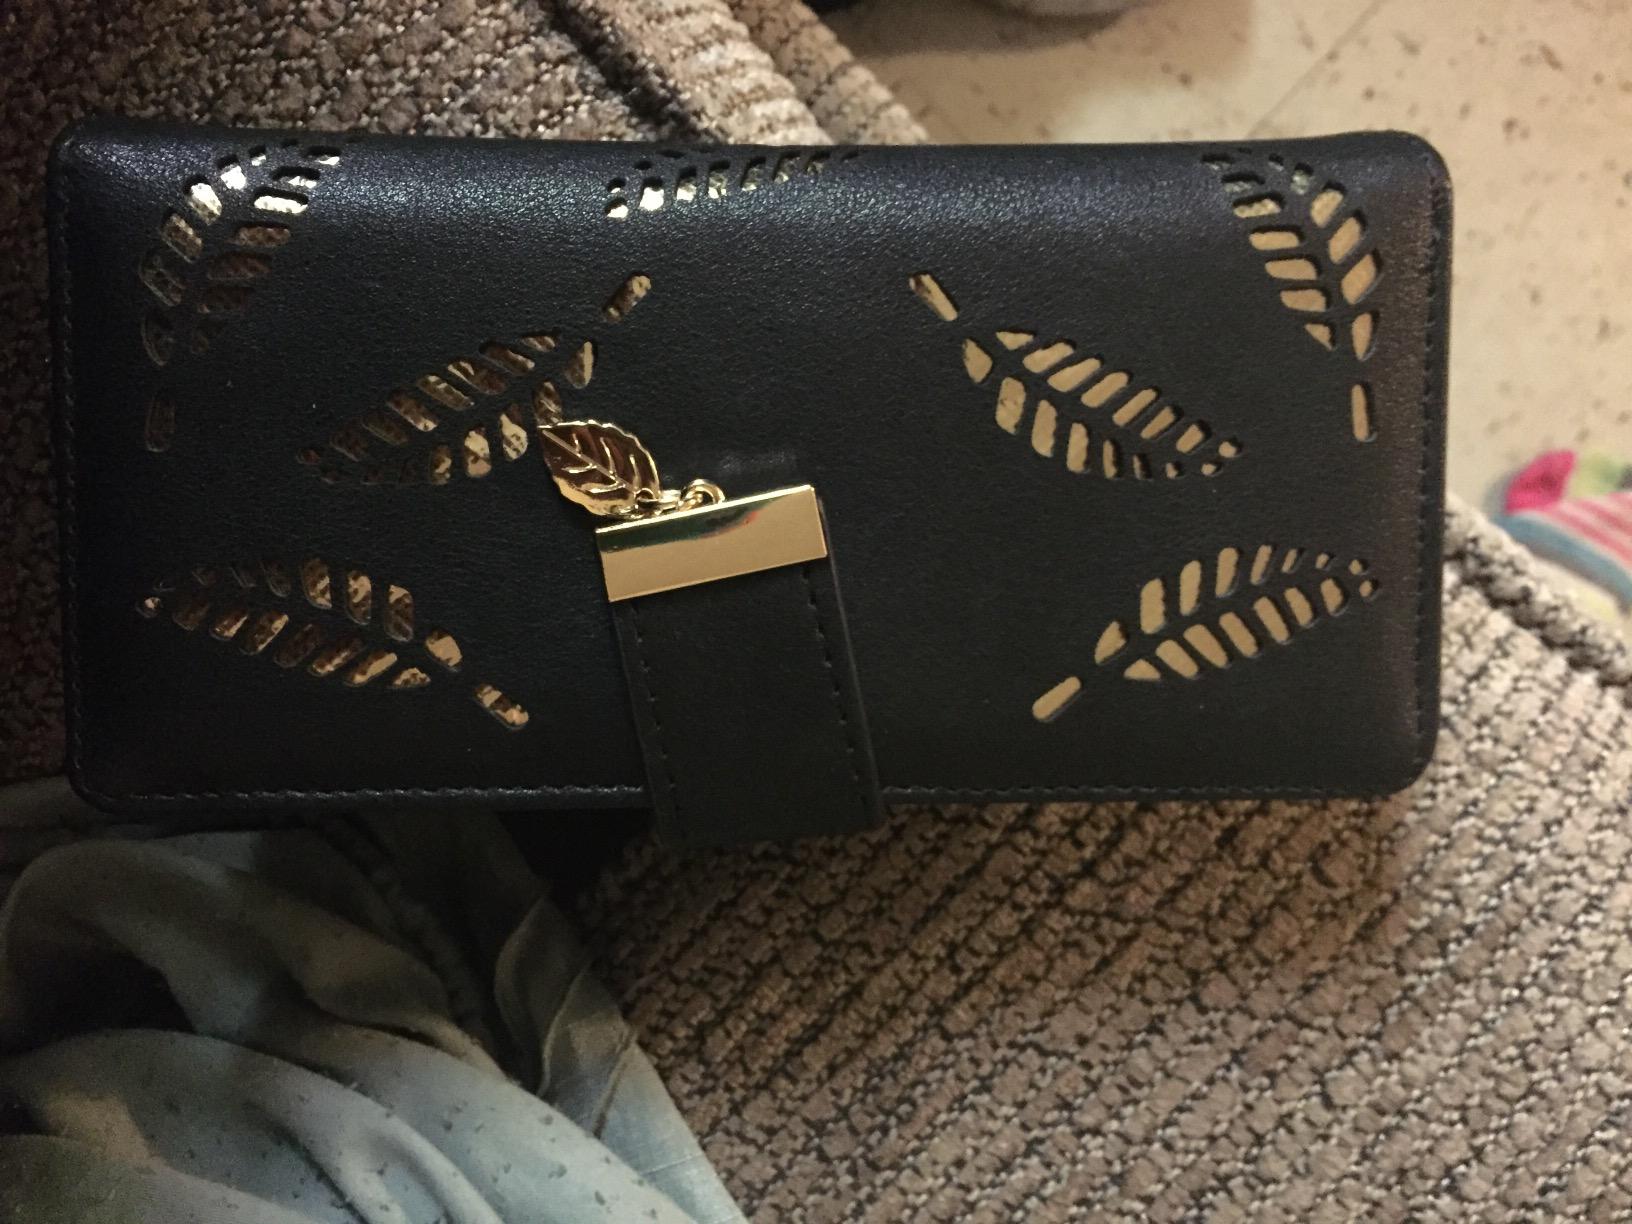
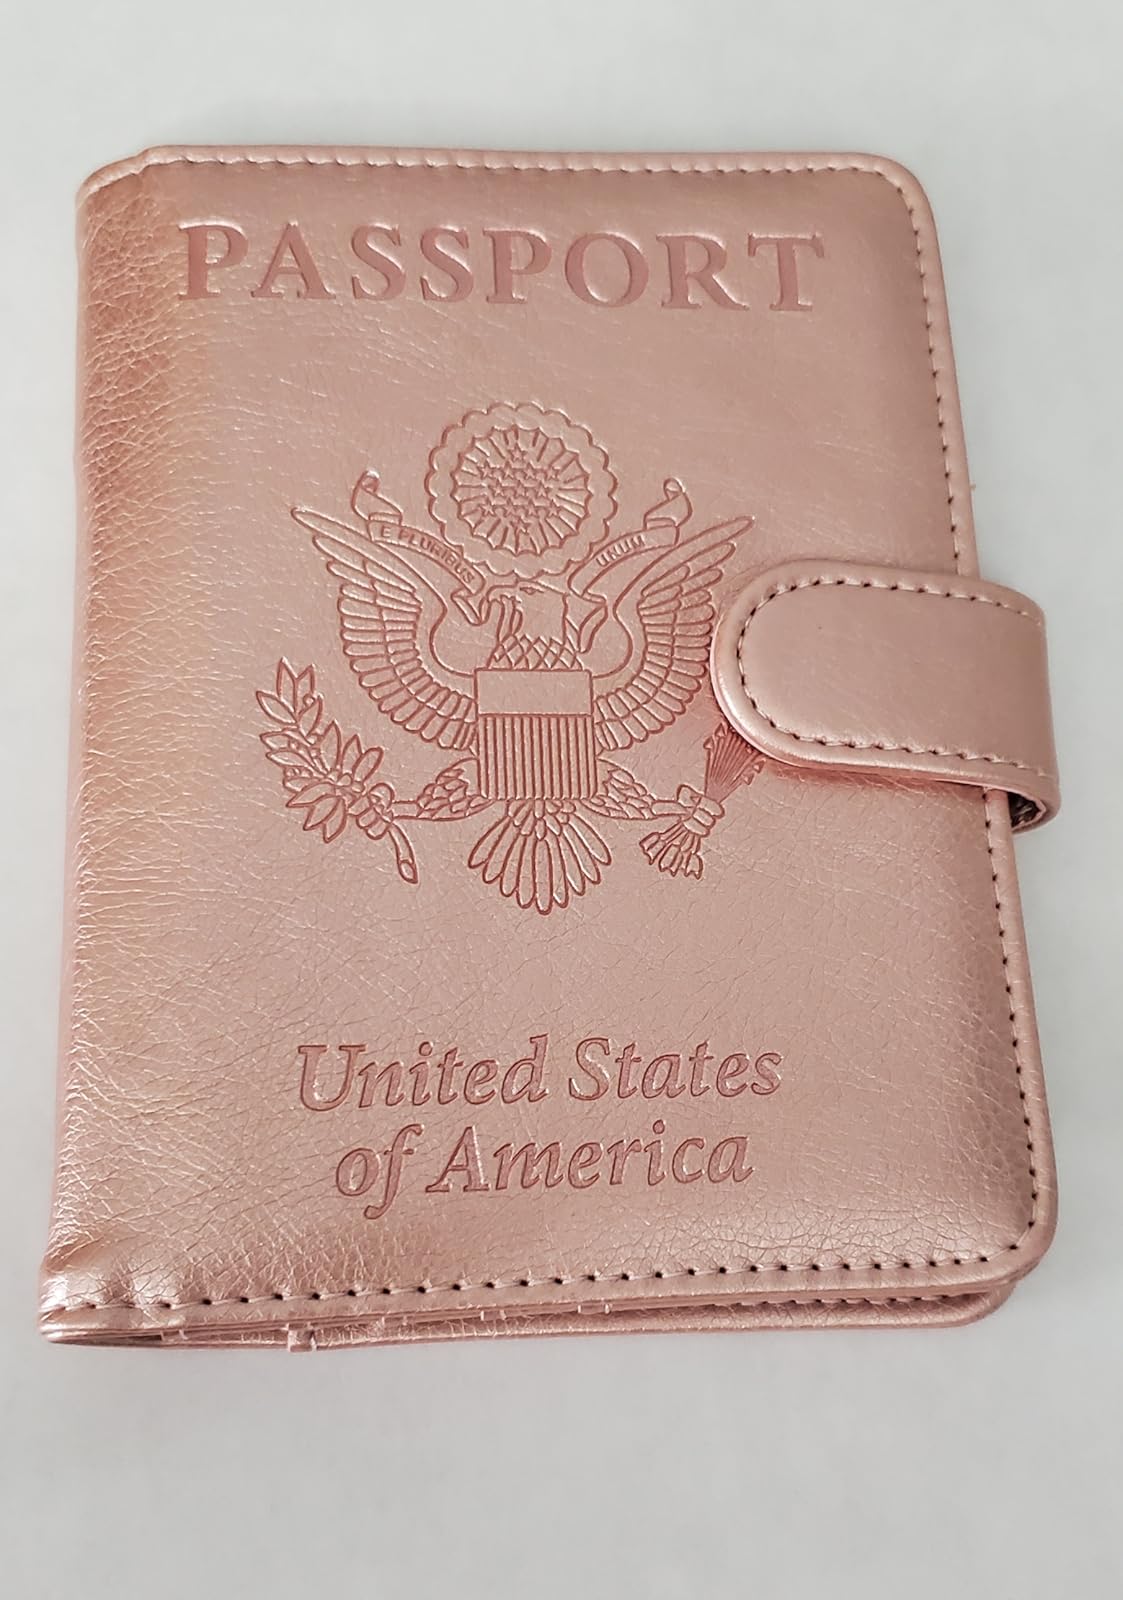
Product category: accessories_wallet
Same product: no